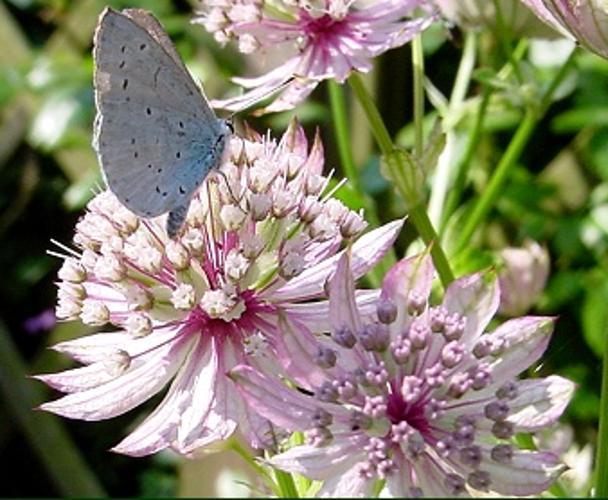
Label: great masterwort